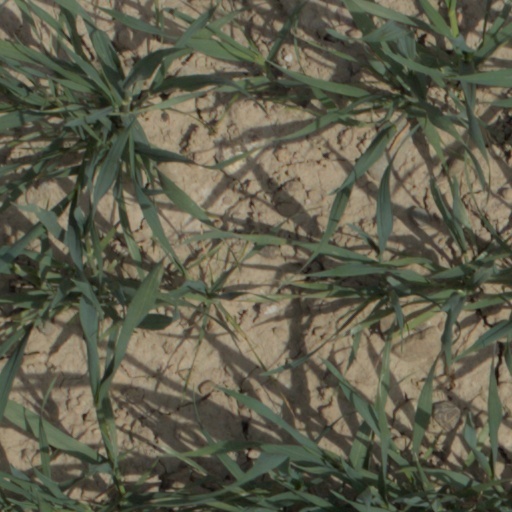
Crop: wheat